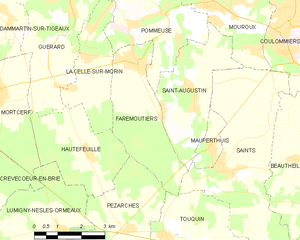
Carte des communes françaises Faremoutiers